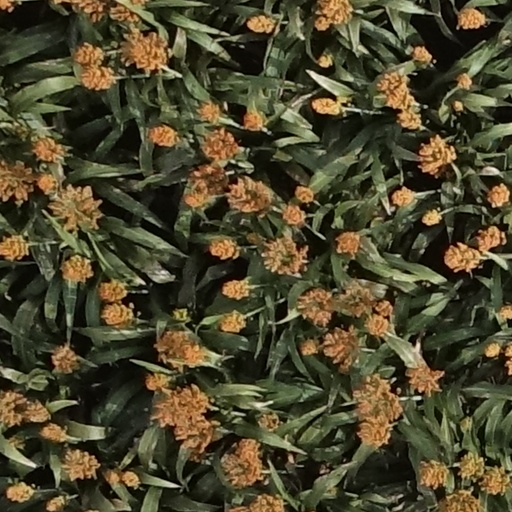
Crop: sorghum